Carnforth MPD

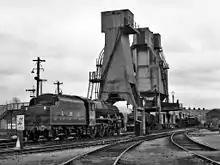
Preserved LMS Jubilee Class No.5690 "Leander" moves towards the ash tower with the giant cast-concrete coal stage beyond at Carnforth MPD, built during the 1944 reconstruction of the shed

When the Midland Railway reached Carnforth in 1857, it developed a small roundhouse depot and maintenance shed to service its locomotive stock. In Midland days, the Shed was coded "31". The building is still in use as a light industrial facility. In the 1880s the LNWR had rebuilt the small 2-road L&CR facility south of the station into a standard-pattern LNWR 6-road facility.